McDonnell Douglas F-4 Phantom II

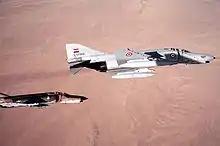
Egyptian Air Force F-4E Phantom IIs of the 222nd Tactical Fighter Brigade in formation with a U.S. Air Force 347th Tactical Fighter Wing F-4E Phantom II during exercise Proud Phantom

The United Kingdom bought versions based on the U.S. Navy's F-4J for use with the Royal Air Force and the Royal Navy's Fleet Air Arm. The UK was the only country outside the United States to operate the Phantom at sea, with them operating from . The main differences were the use of the British Rolls-Royce Spey engines and of British-made avionics. The RN and RAF versions were given the designation F-4K and F-4M respectively, and entered service with the British military aircraft designations Phantom FG.1 (fighter/ground attack) and Phantom FGR.2 (fighter/ground attack/reconnaissance).